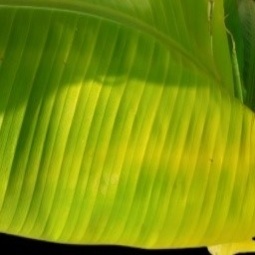
Label: Sulphur